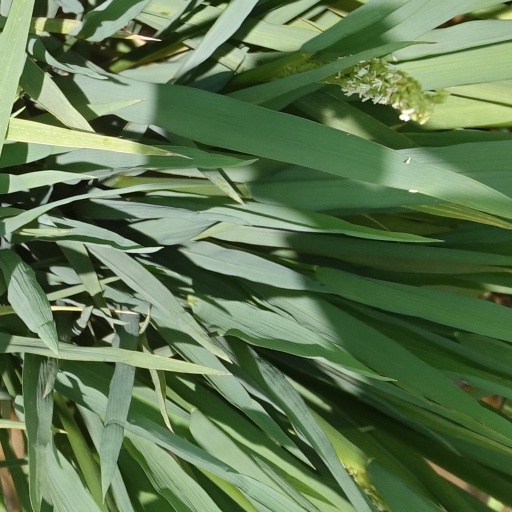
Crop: rice